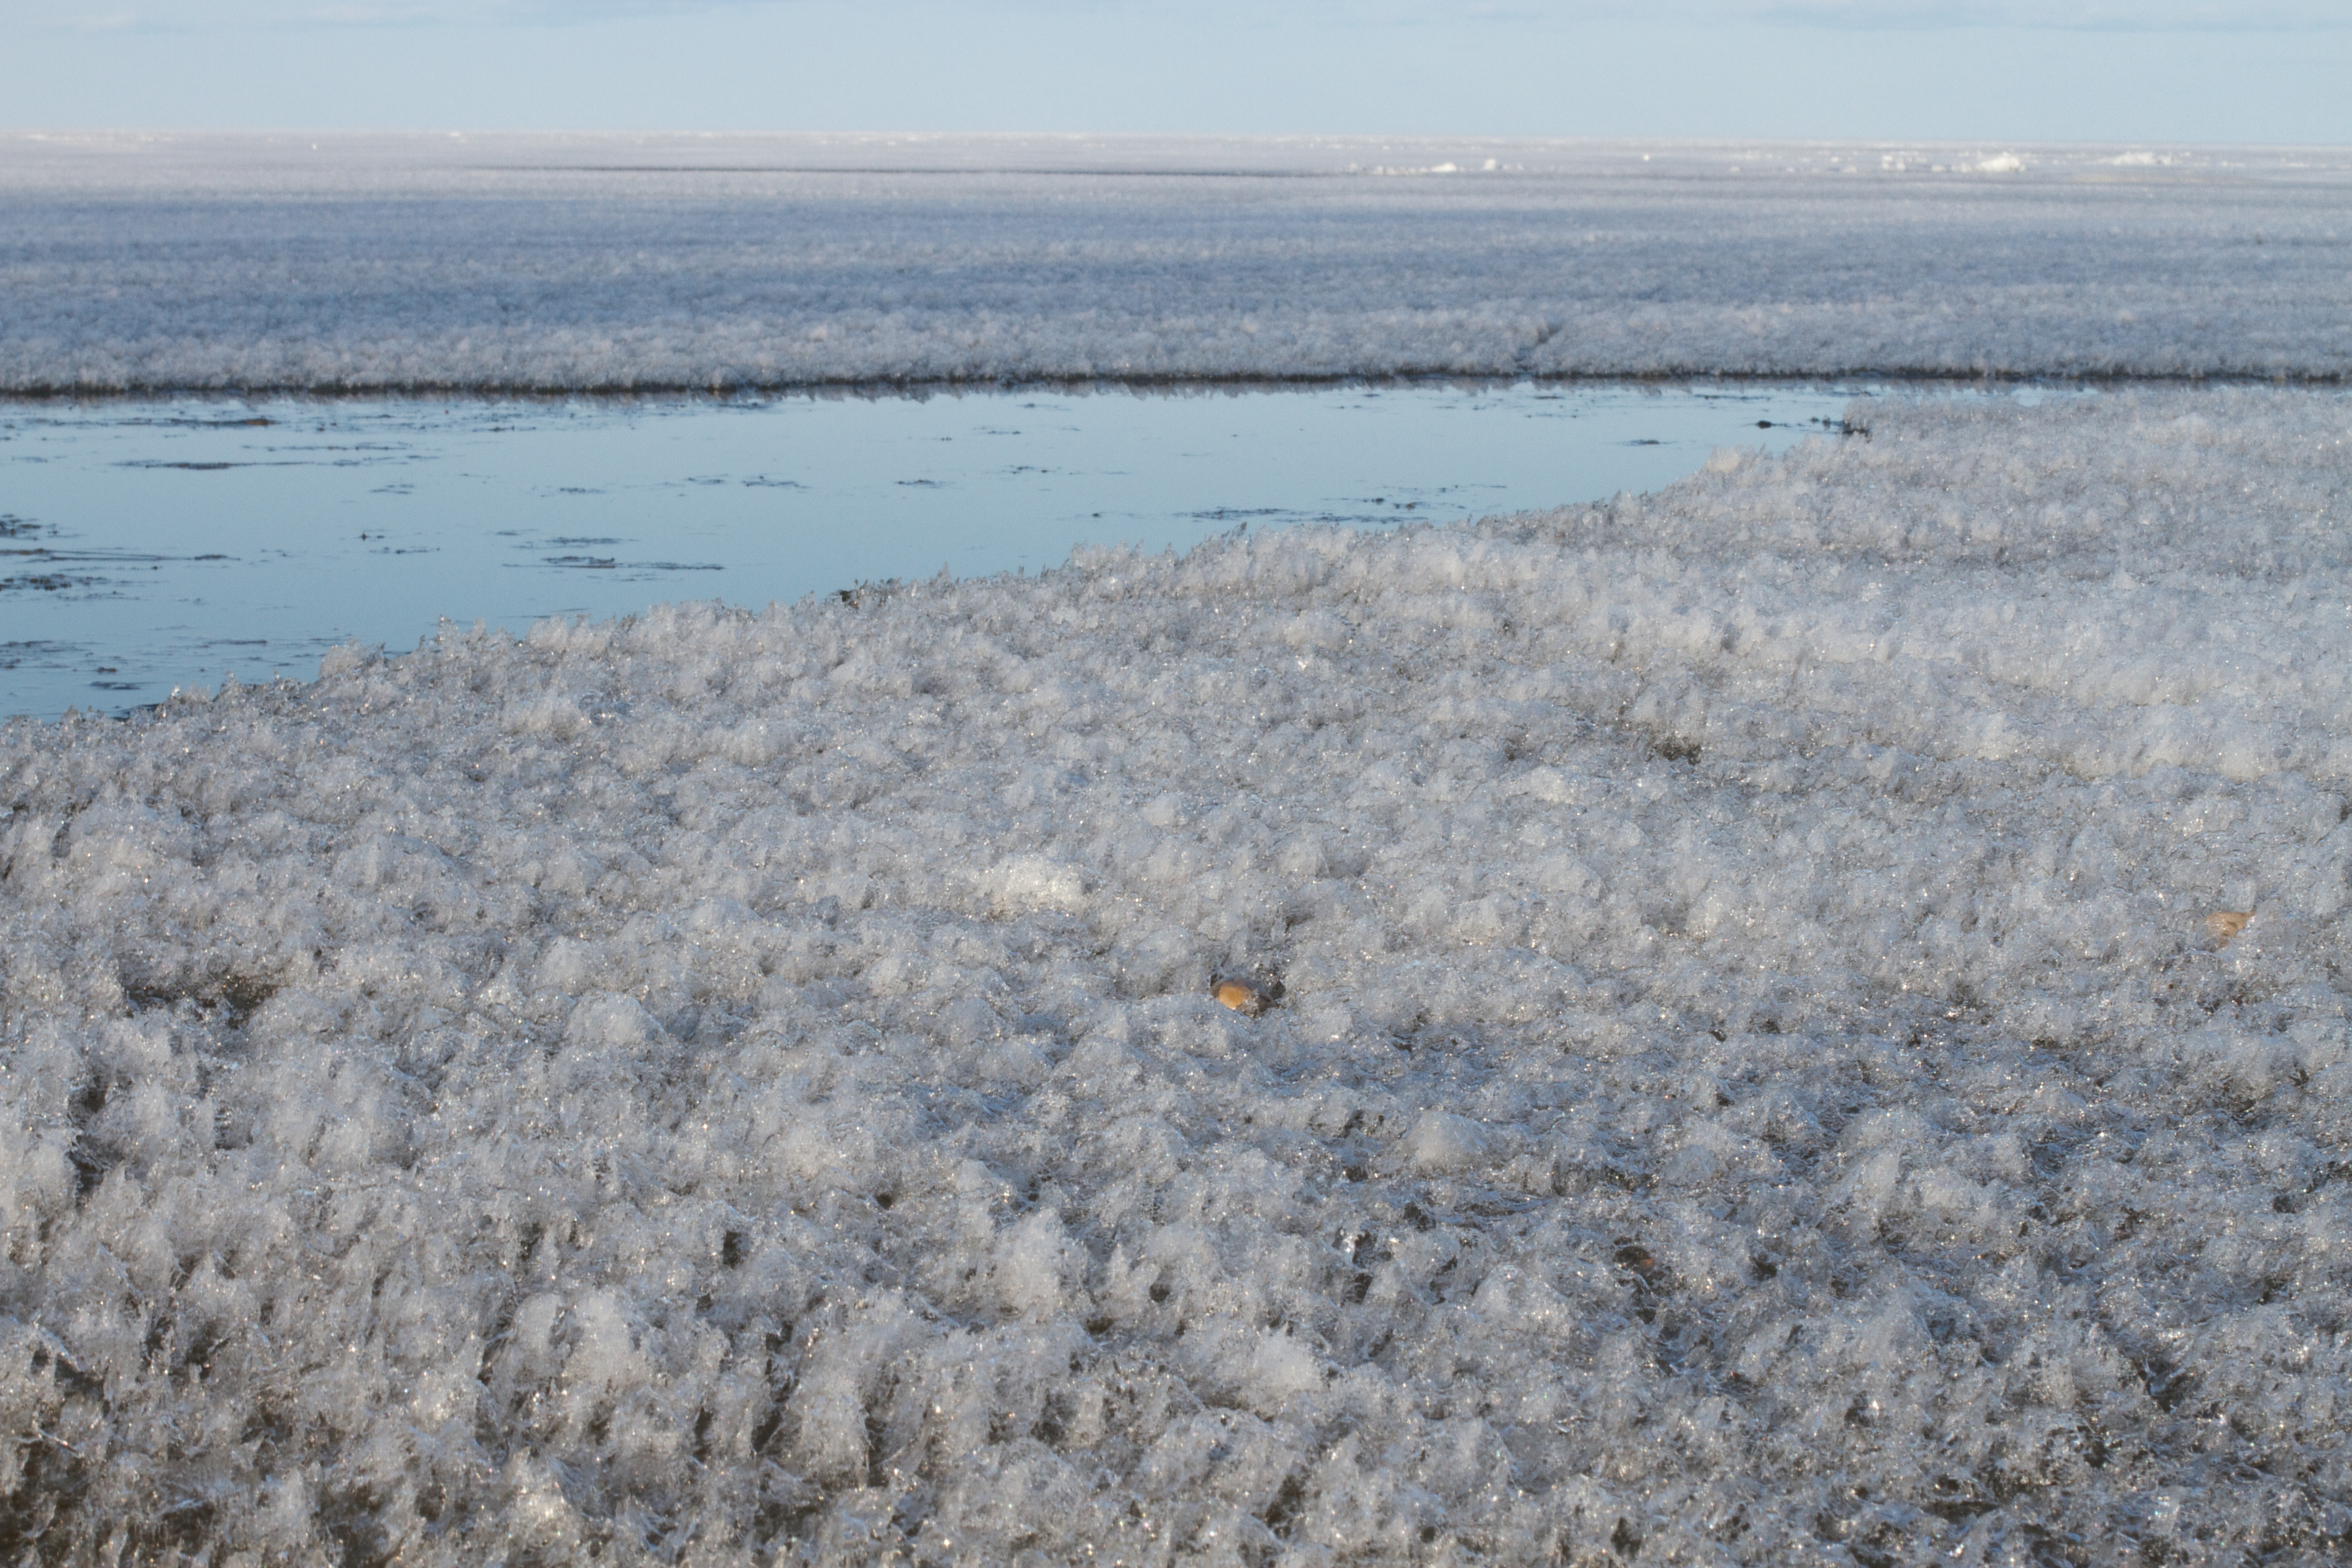
sea, marsh, winter, shore, lake, frost, ice, reservoir, arctic, wetland, habitat, loch, rtwgimli, tundra, salt lake, arctic ocean, mudflat, natural environment